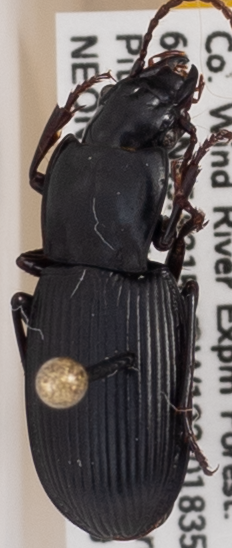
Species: Pterostichus herculaneus
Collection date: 2021-08-10
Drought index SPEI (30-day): -1.418
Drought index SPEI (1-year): -1.28
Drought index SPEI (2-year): -1.546